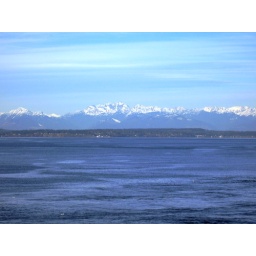
it's rare to have a day clear enough to see all of the mountains in February.